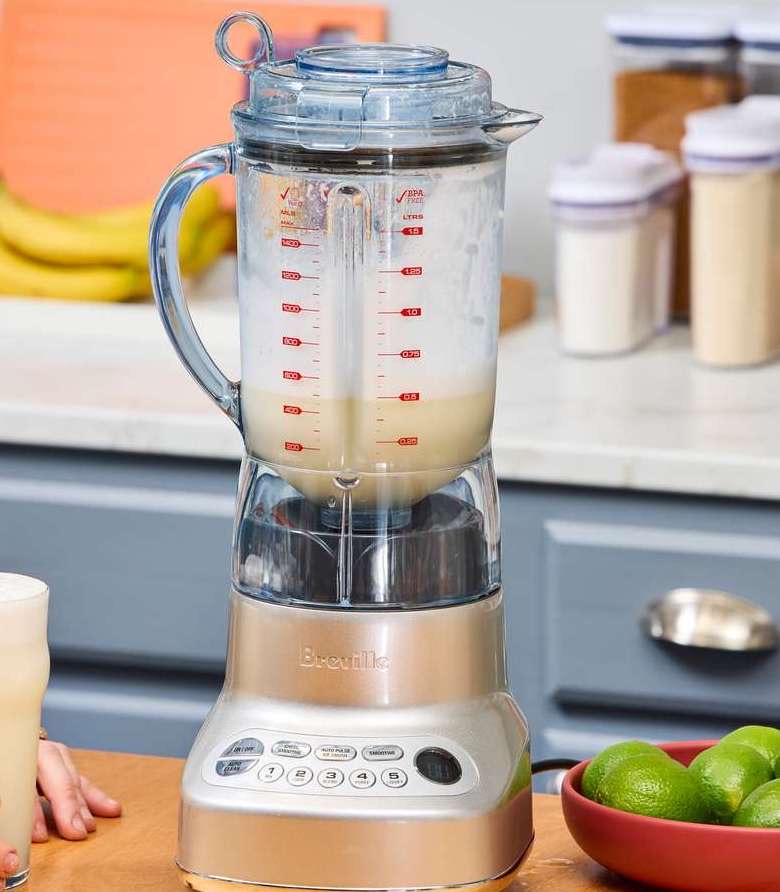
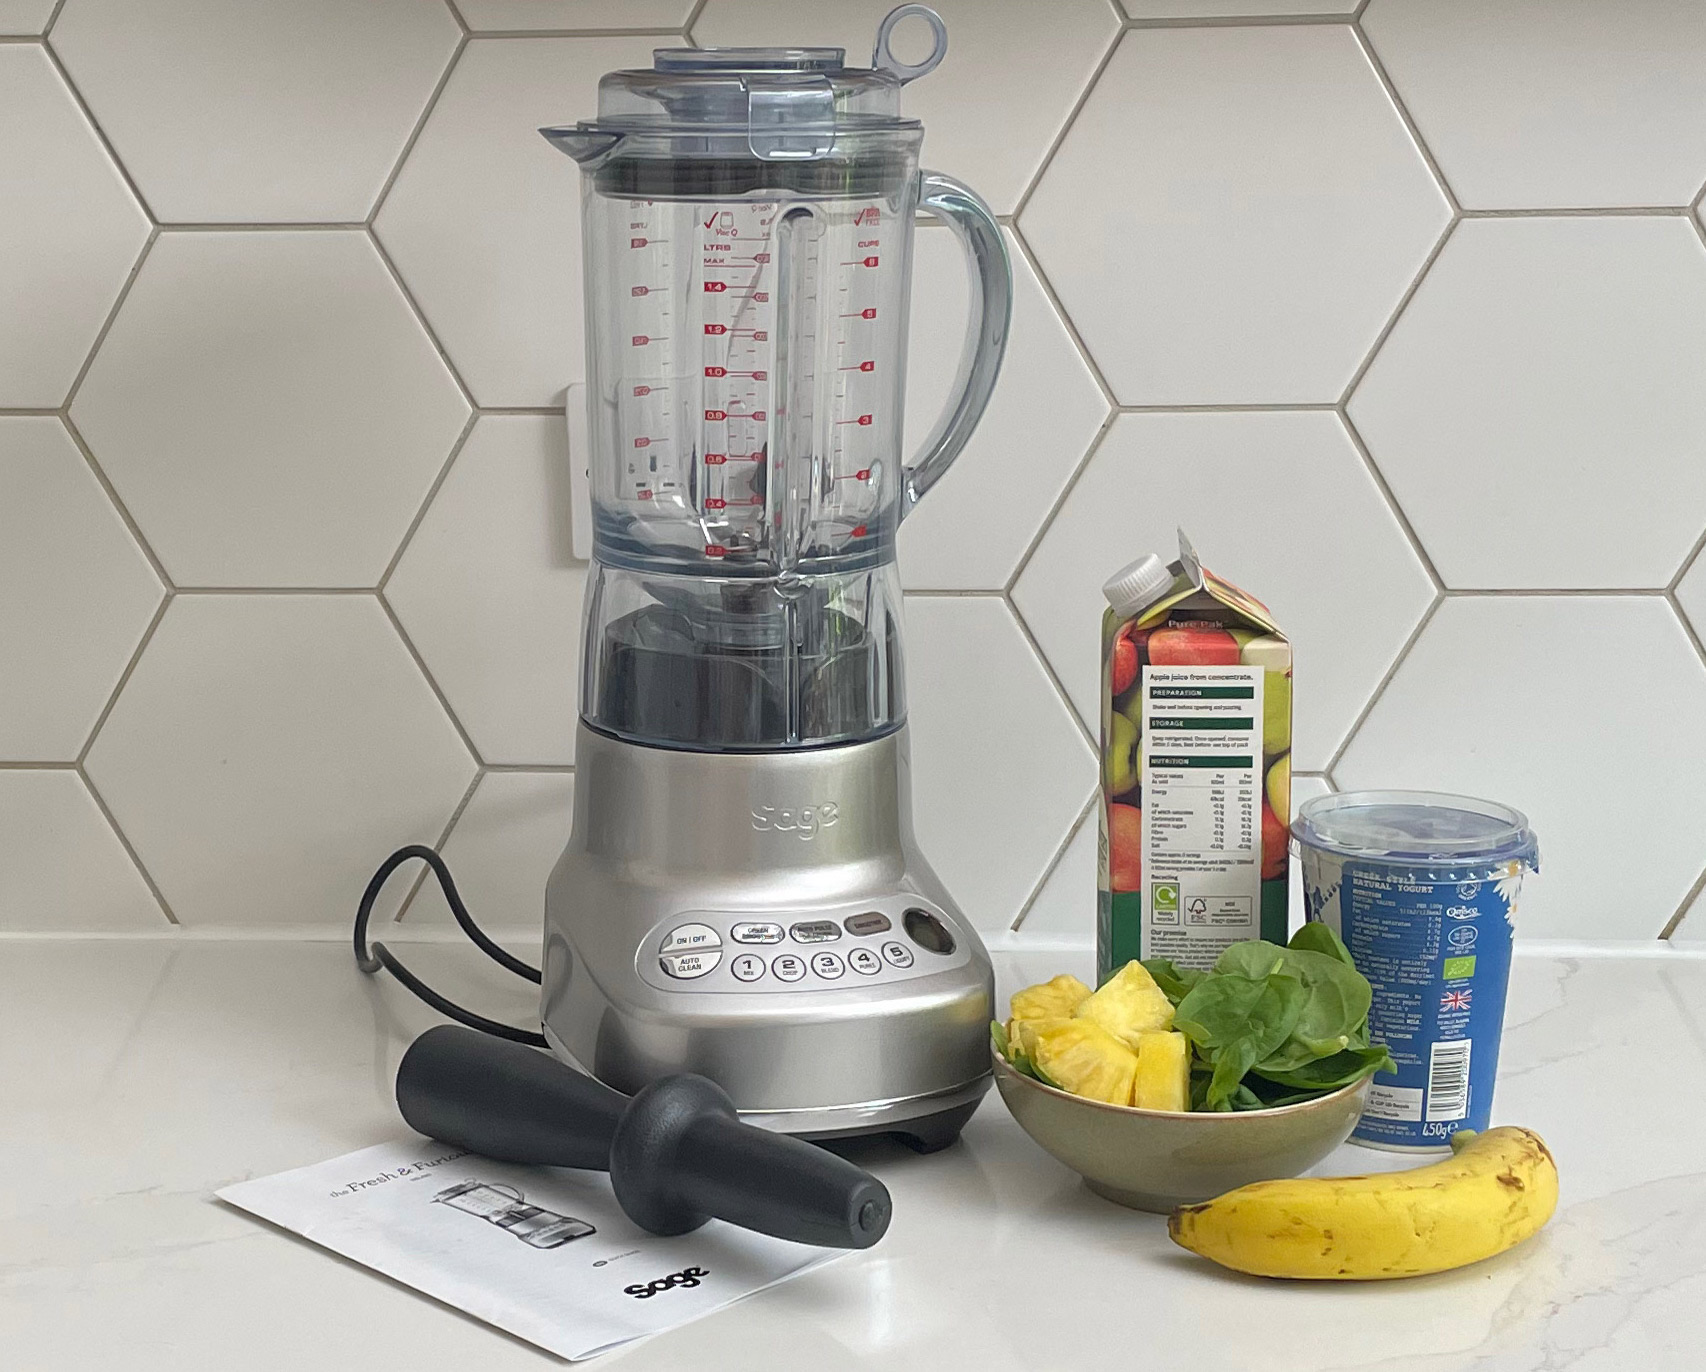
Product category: misc
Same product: yes